Anna Mombelli

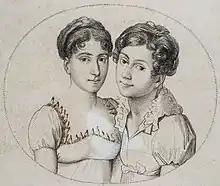
Anna Mombelli (right) with her sister Ester (left)

Anna Mombelli, born Marianna Mombelli, (1795 – after 1817) was an Italian opera singer who sang both mezzo-soprano and contralto roles. She is primarily known for having created the role of Siveno in Rossini's first opera "Demetrio e Polibio" in 1812.